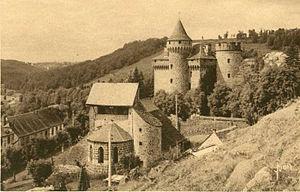
Château des Ternes après restauration. Près de Saint Flour. Date de la carte estimée.
Cet article recense les monuments historiques du département du Cantal, en France.
Le château de Ternes est un château médiéval situé sur la commune du même nom dans le Cantal.
Les Ternes est une commune française située dans le département du Cantal, en région Auvergne-Rhône-Alpes.